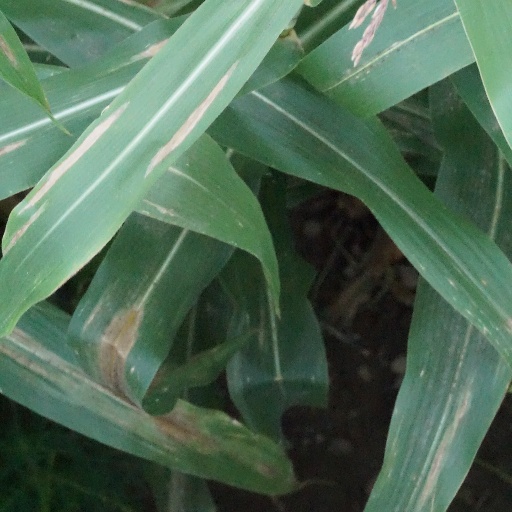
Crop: maize; corn